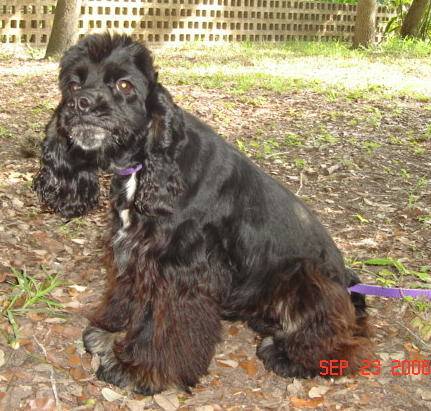
Label: dog